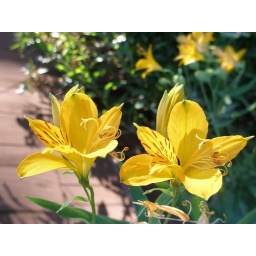
ptaylor yellow flowers in morning